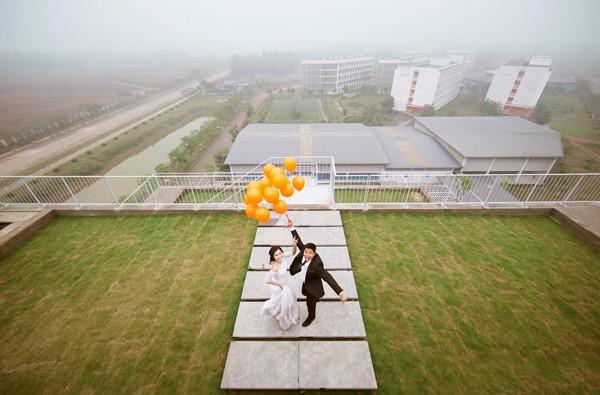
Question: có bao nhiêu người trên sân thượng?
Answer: có hai người trên sân thượng